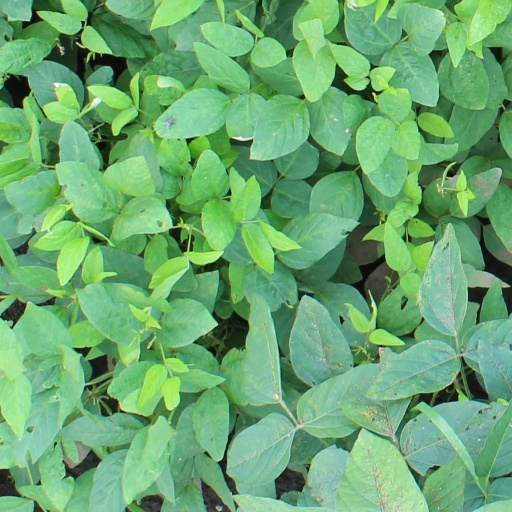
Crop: soybean